United States women's national soccer team

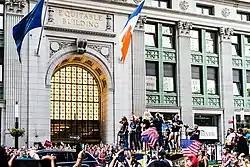
USWNT at a parade in their honor after the 2019 Championship

The United States women's national soccer team (USWNT) represents the United States in international women's soccer. The team is governed by the United States Soccer Federation and competes in CONCACAF (the Confederation of North, Central American, and Caribbean Association Football).